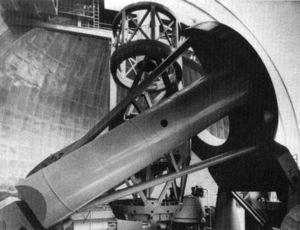
Février